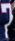
Number: 7